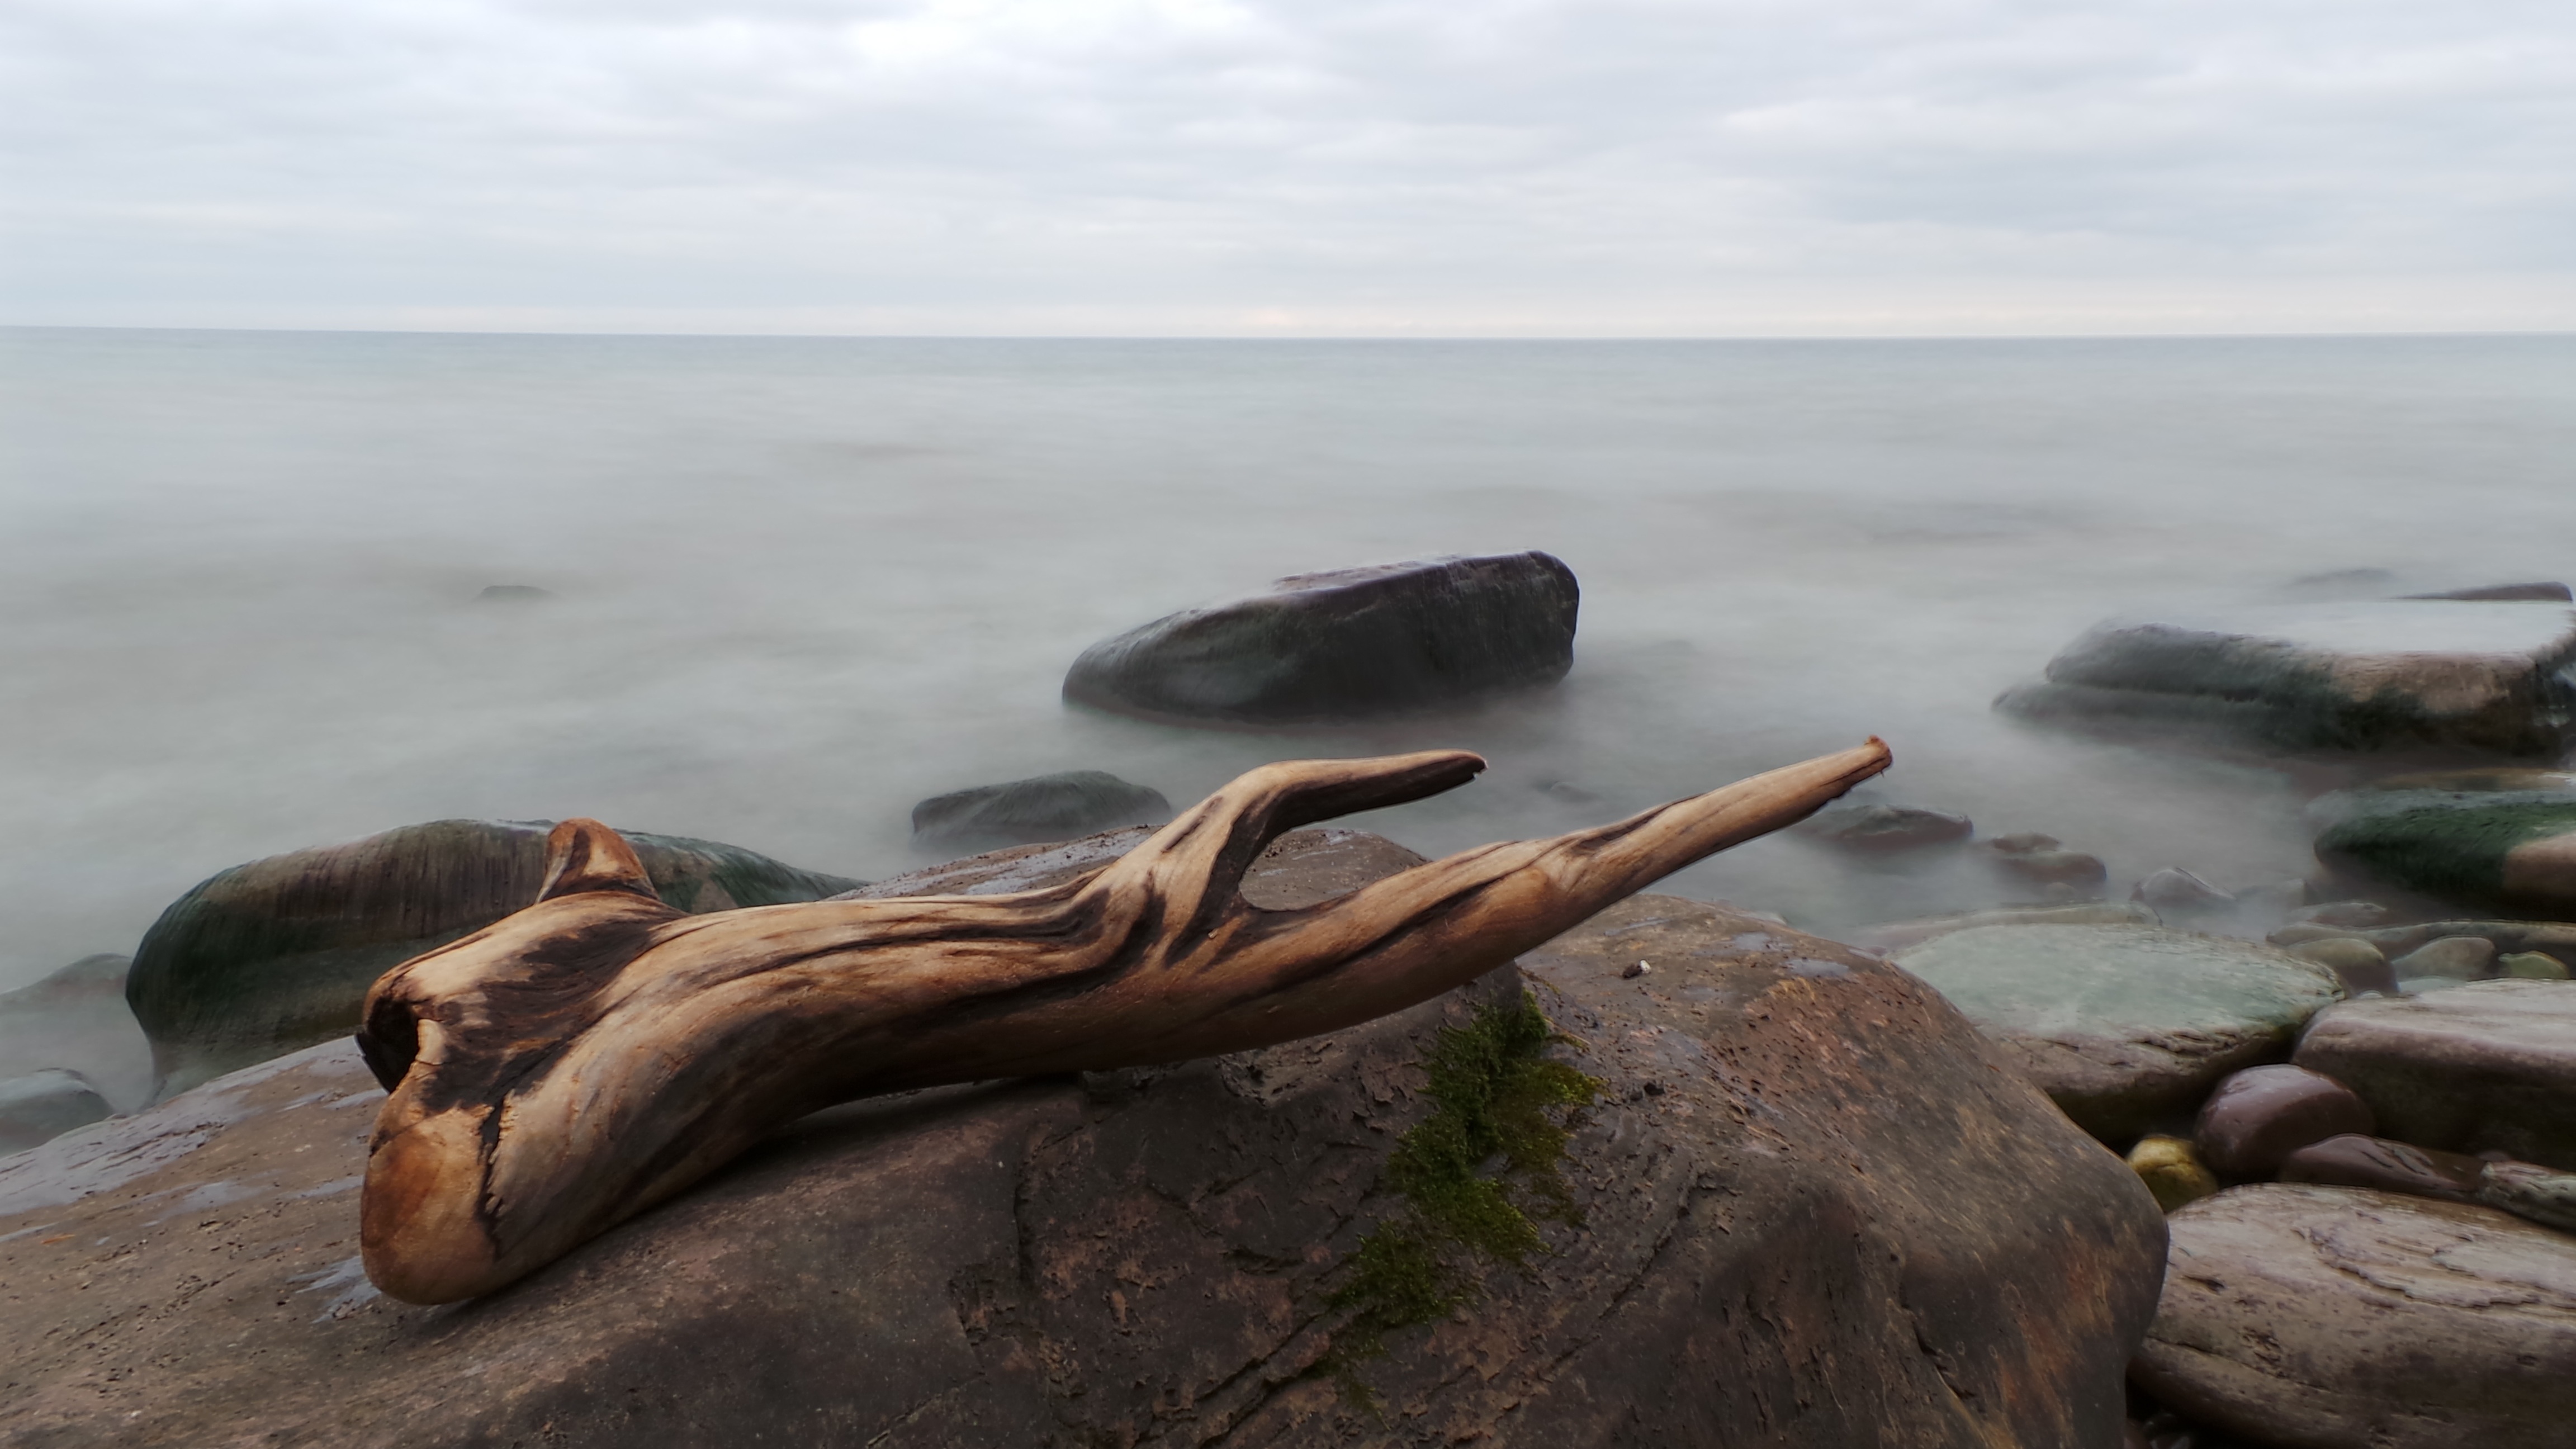
beach, driftwood, sea, coast, water, outdoor, sand, rock, ocean, wood, shore, seaside, material, body of water, cloudy sky